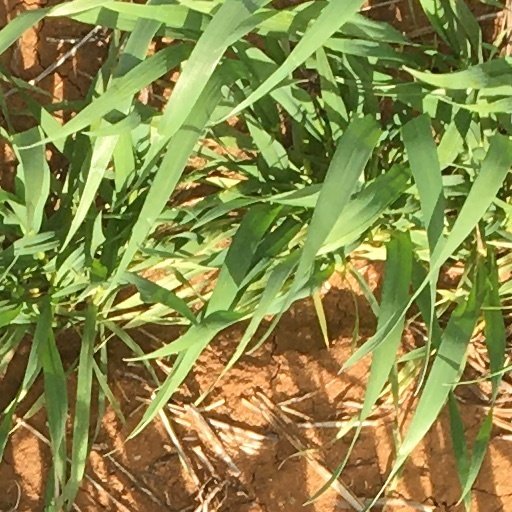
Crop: wheat